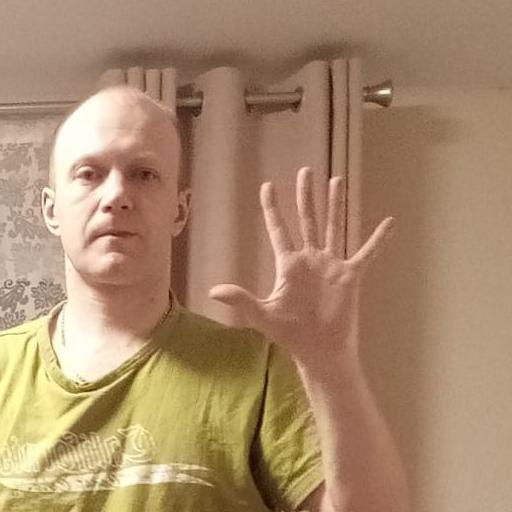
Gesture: palm